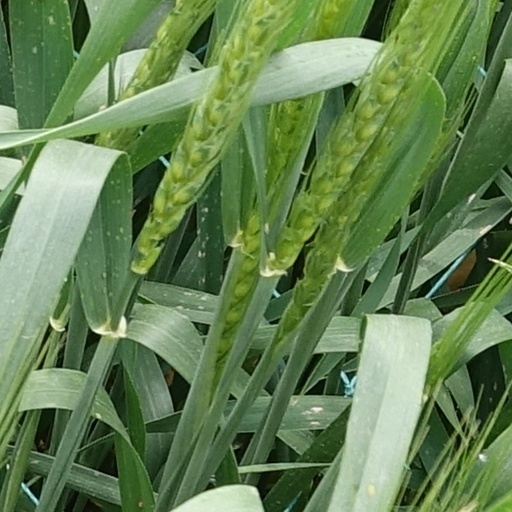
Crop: wheat